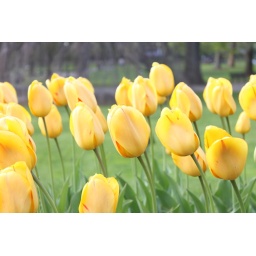
yellow flowers in the common